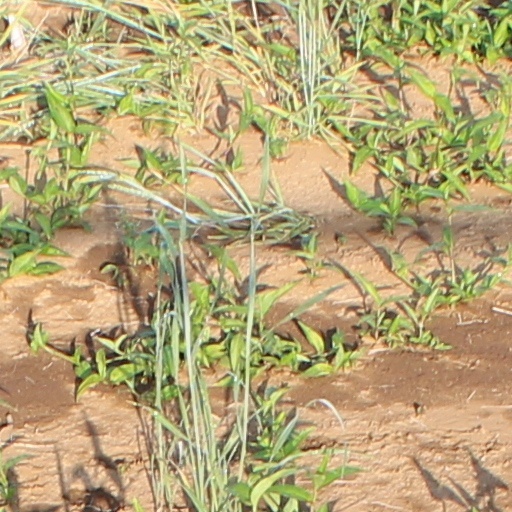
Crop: wheat